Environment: real
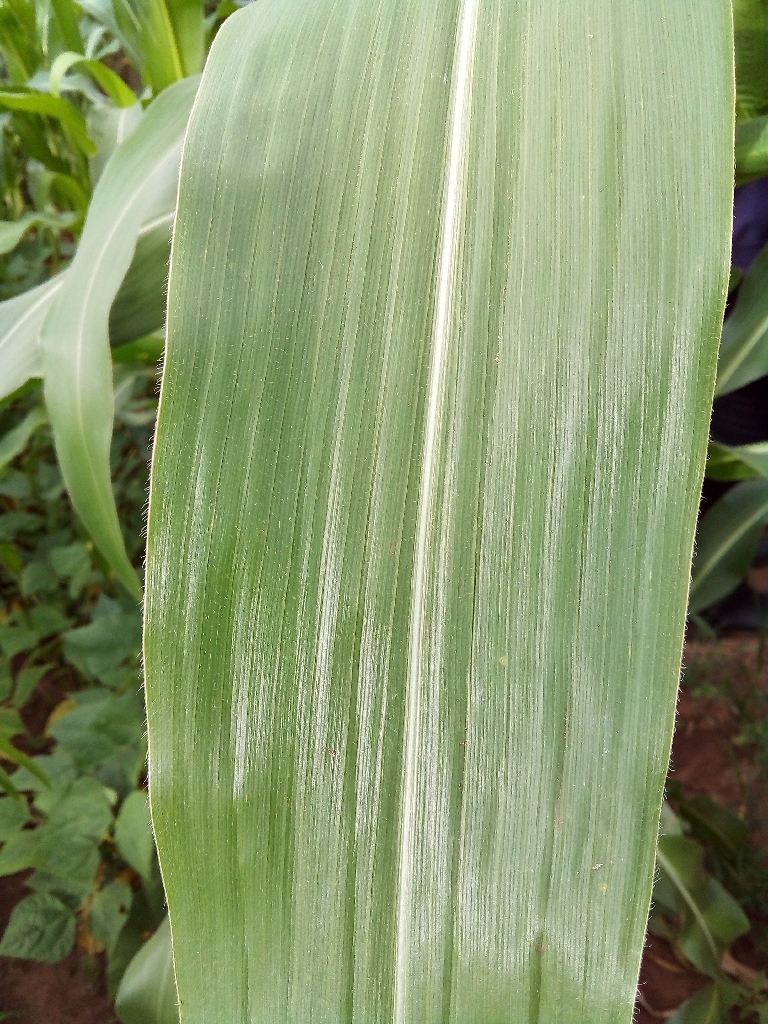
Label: healthy